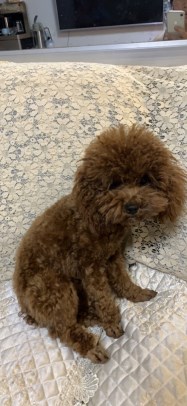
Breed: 7449-n000128-teddy